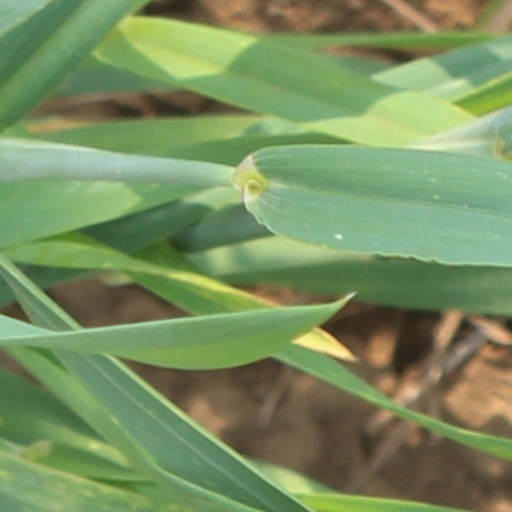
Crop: wheat